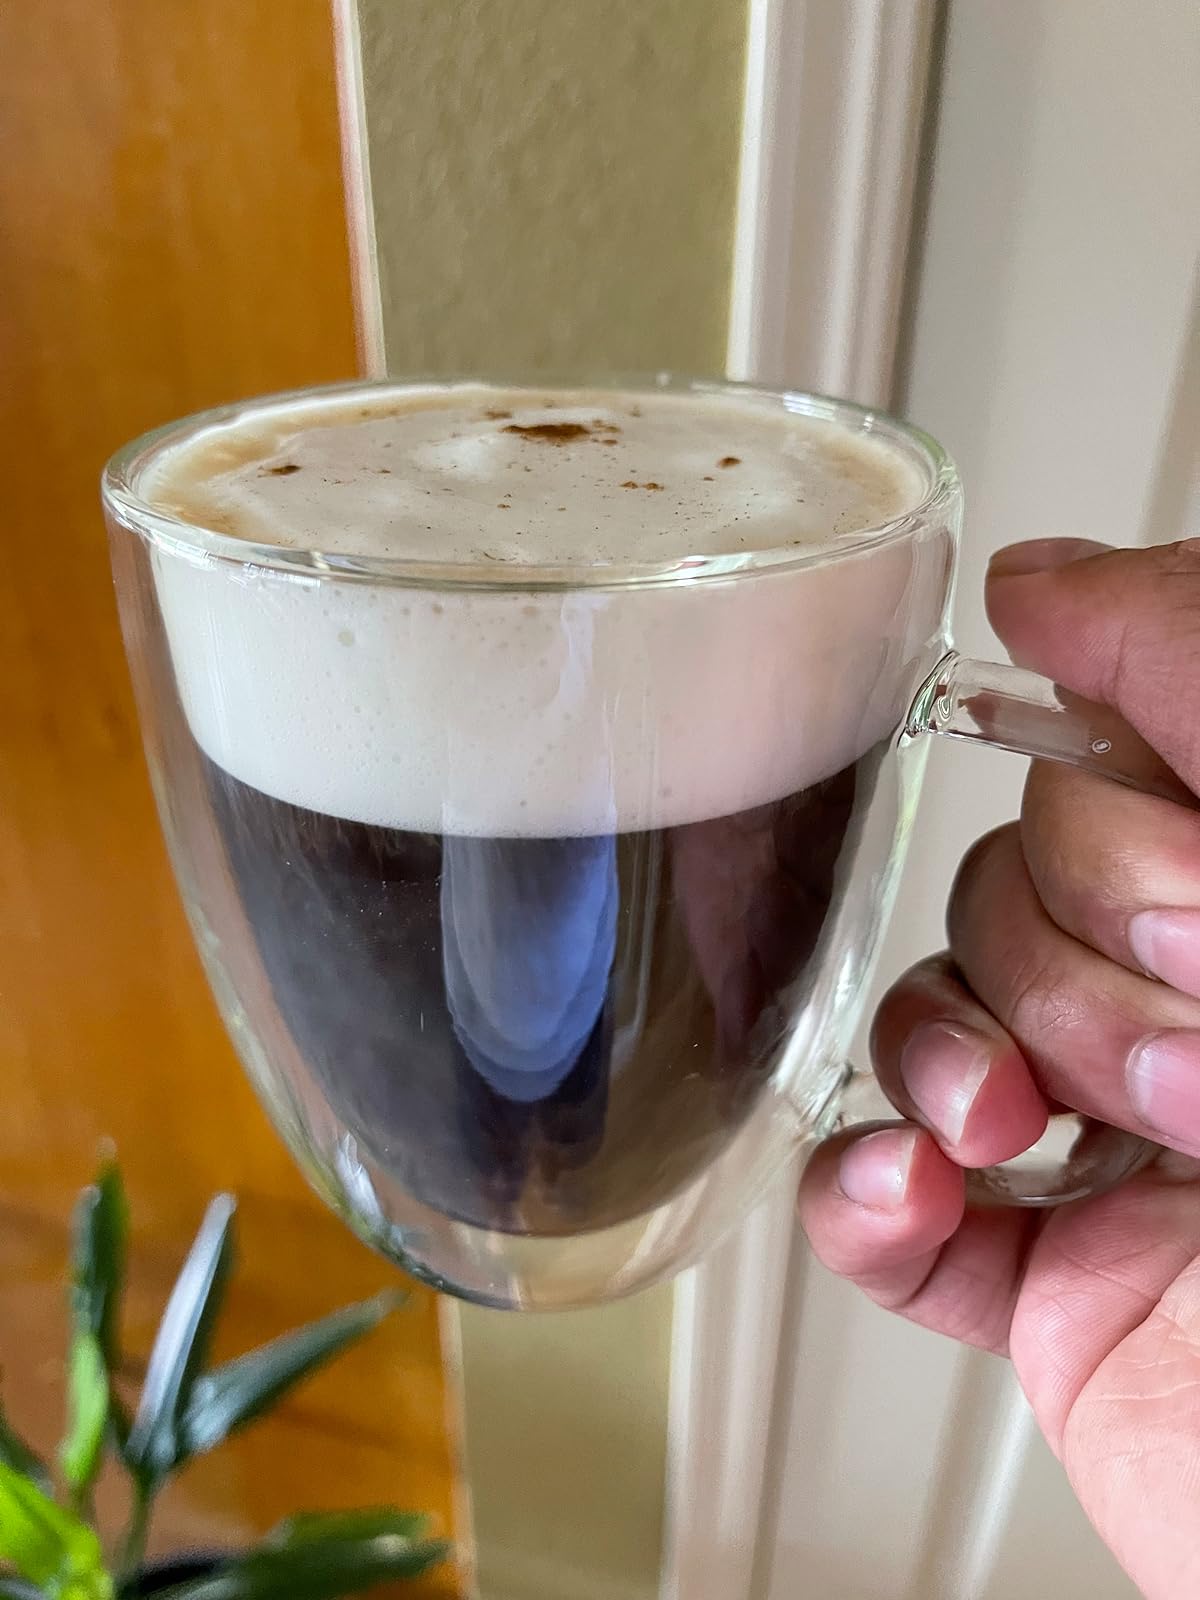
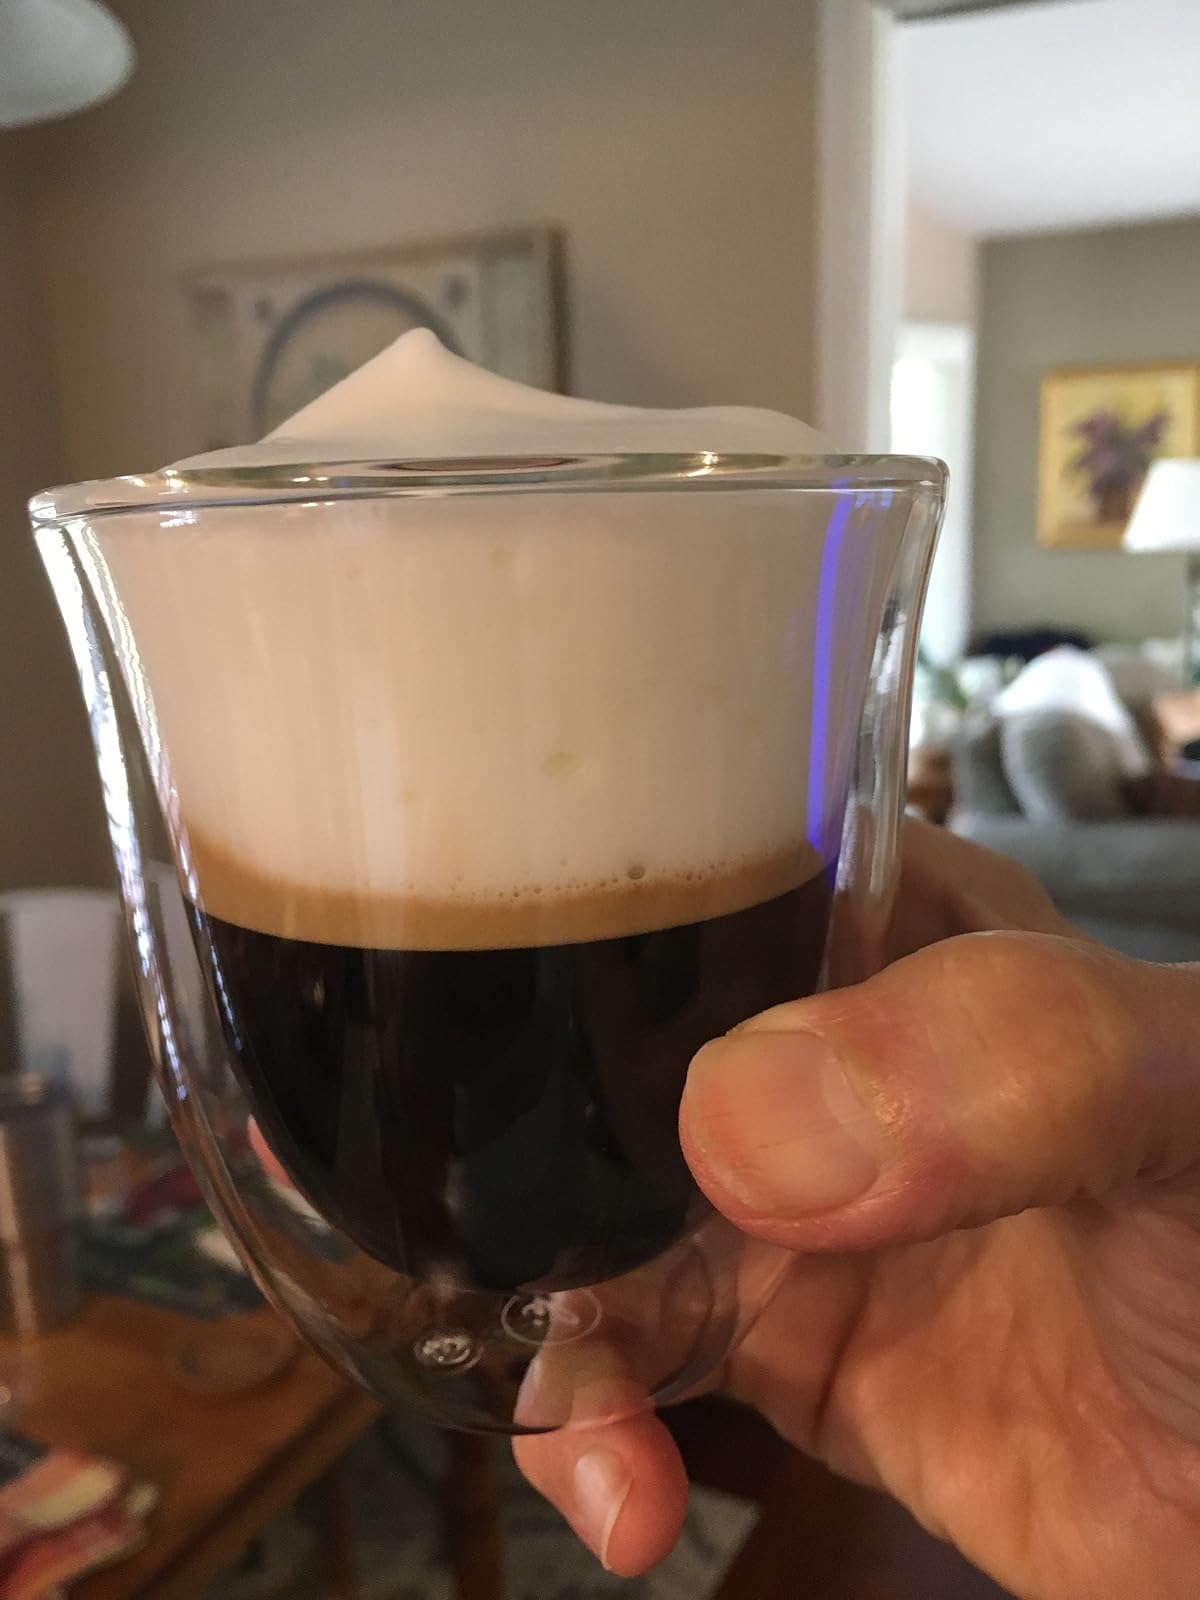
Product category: items_mug
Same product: no